Arkham Horror

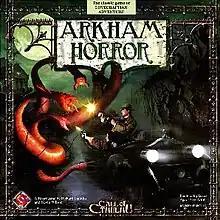
Box cover of the second edition

Arkham Horror is a cooperative adventure board game designed by Richard Launius, originally published in 1987 by Chaosium. The game is based on Chaosium's roleplaying game "Call of Cthulhu", which is set in the Cthulhu Mythos of H. P. Lovecraft and other horror writers. The game's second edition was released by Fantasy Flight Games in 2005, with a third edition in 2018.